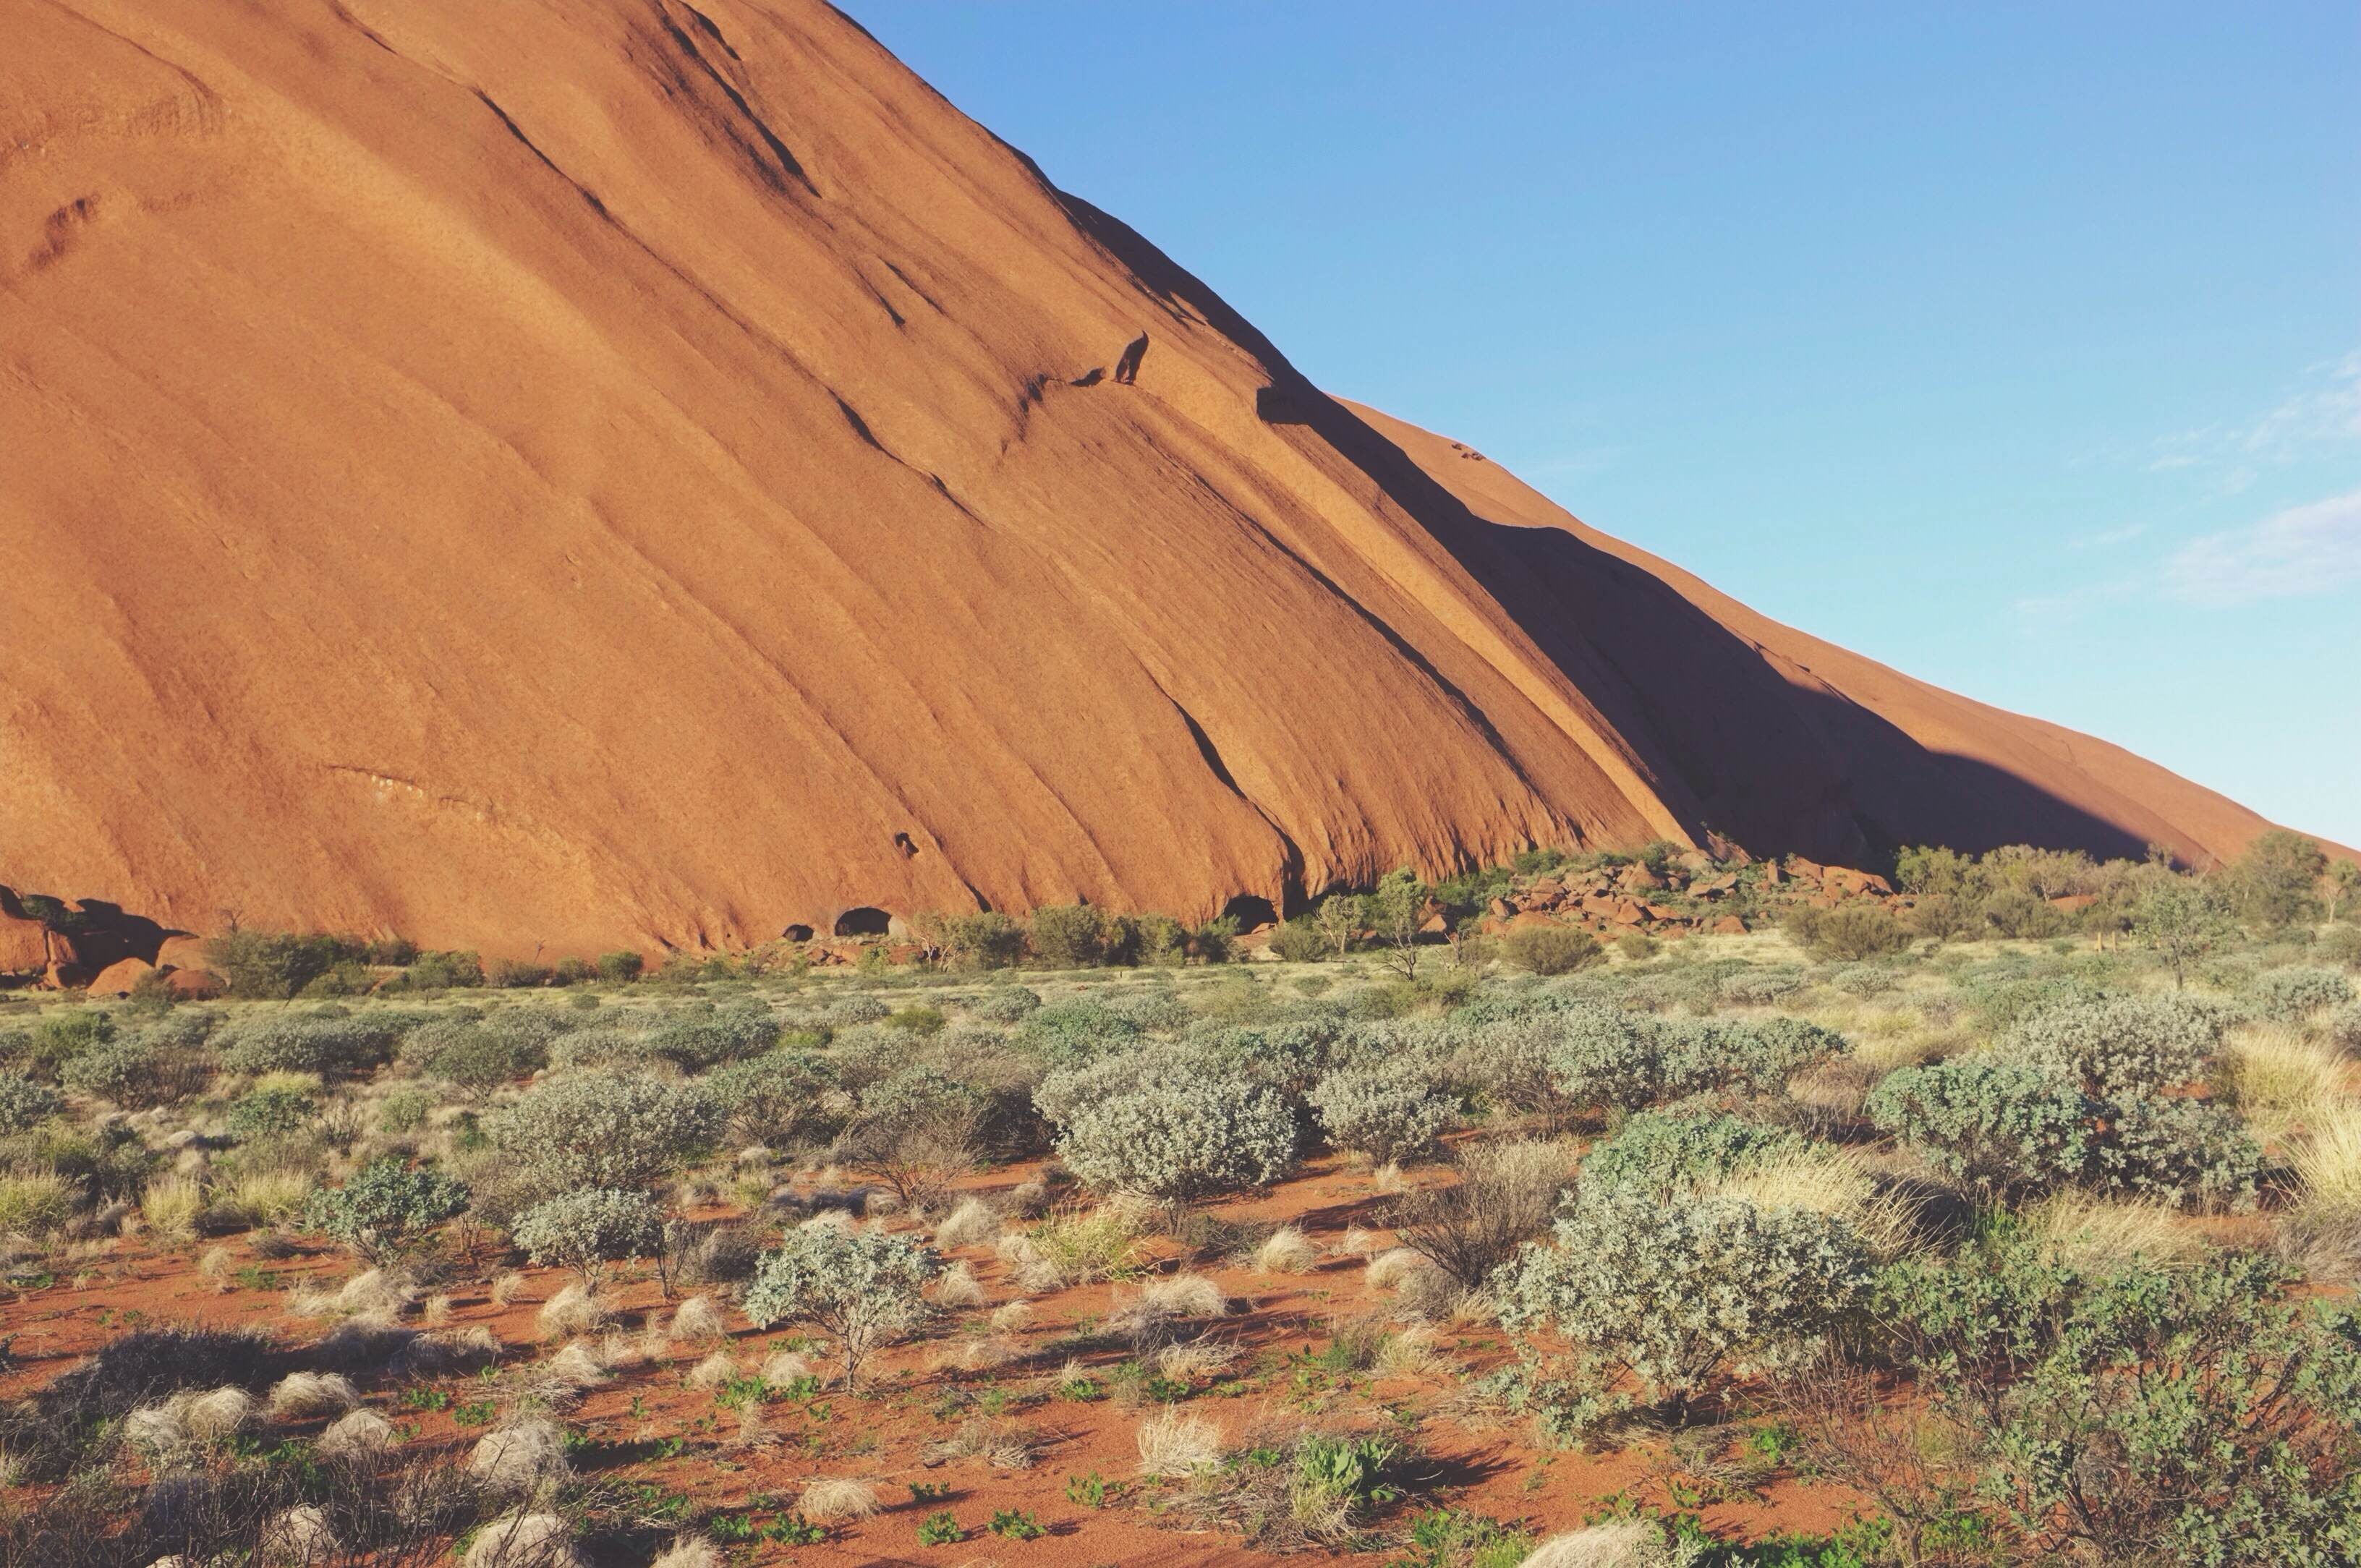
landscape, sand, rock, wilderness, mountain, sky, prairie, hill, desert, sandstone, valley, formation, dry, red, soil, rock formation, blue, terrain, heat, ridge, red rock, plain, australia, sunny, geology, grassland, badlands, hot, uluru, plateau, fell, habitat, ecosystem, outback, wadi, butte, steppe, landform, ayers rock, natural environment, geographical feature, aeolian landform